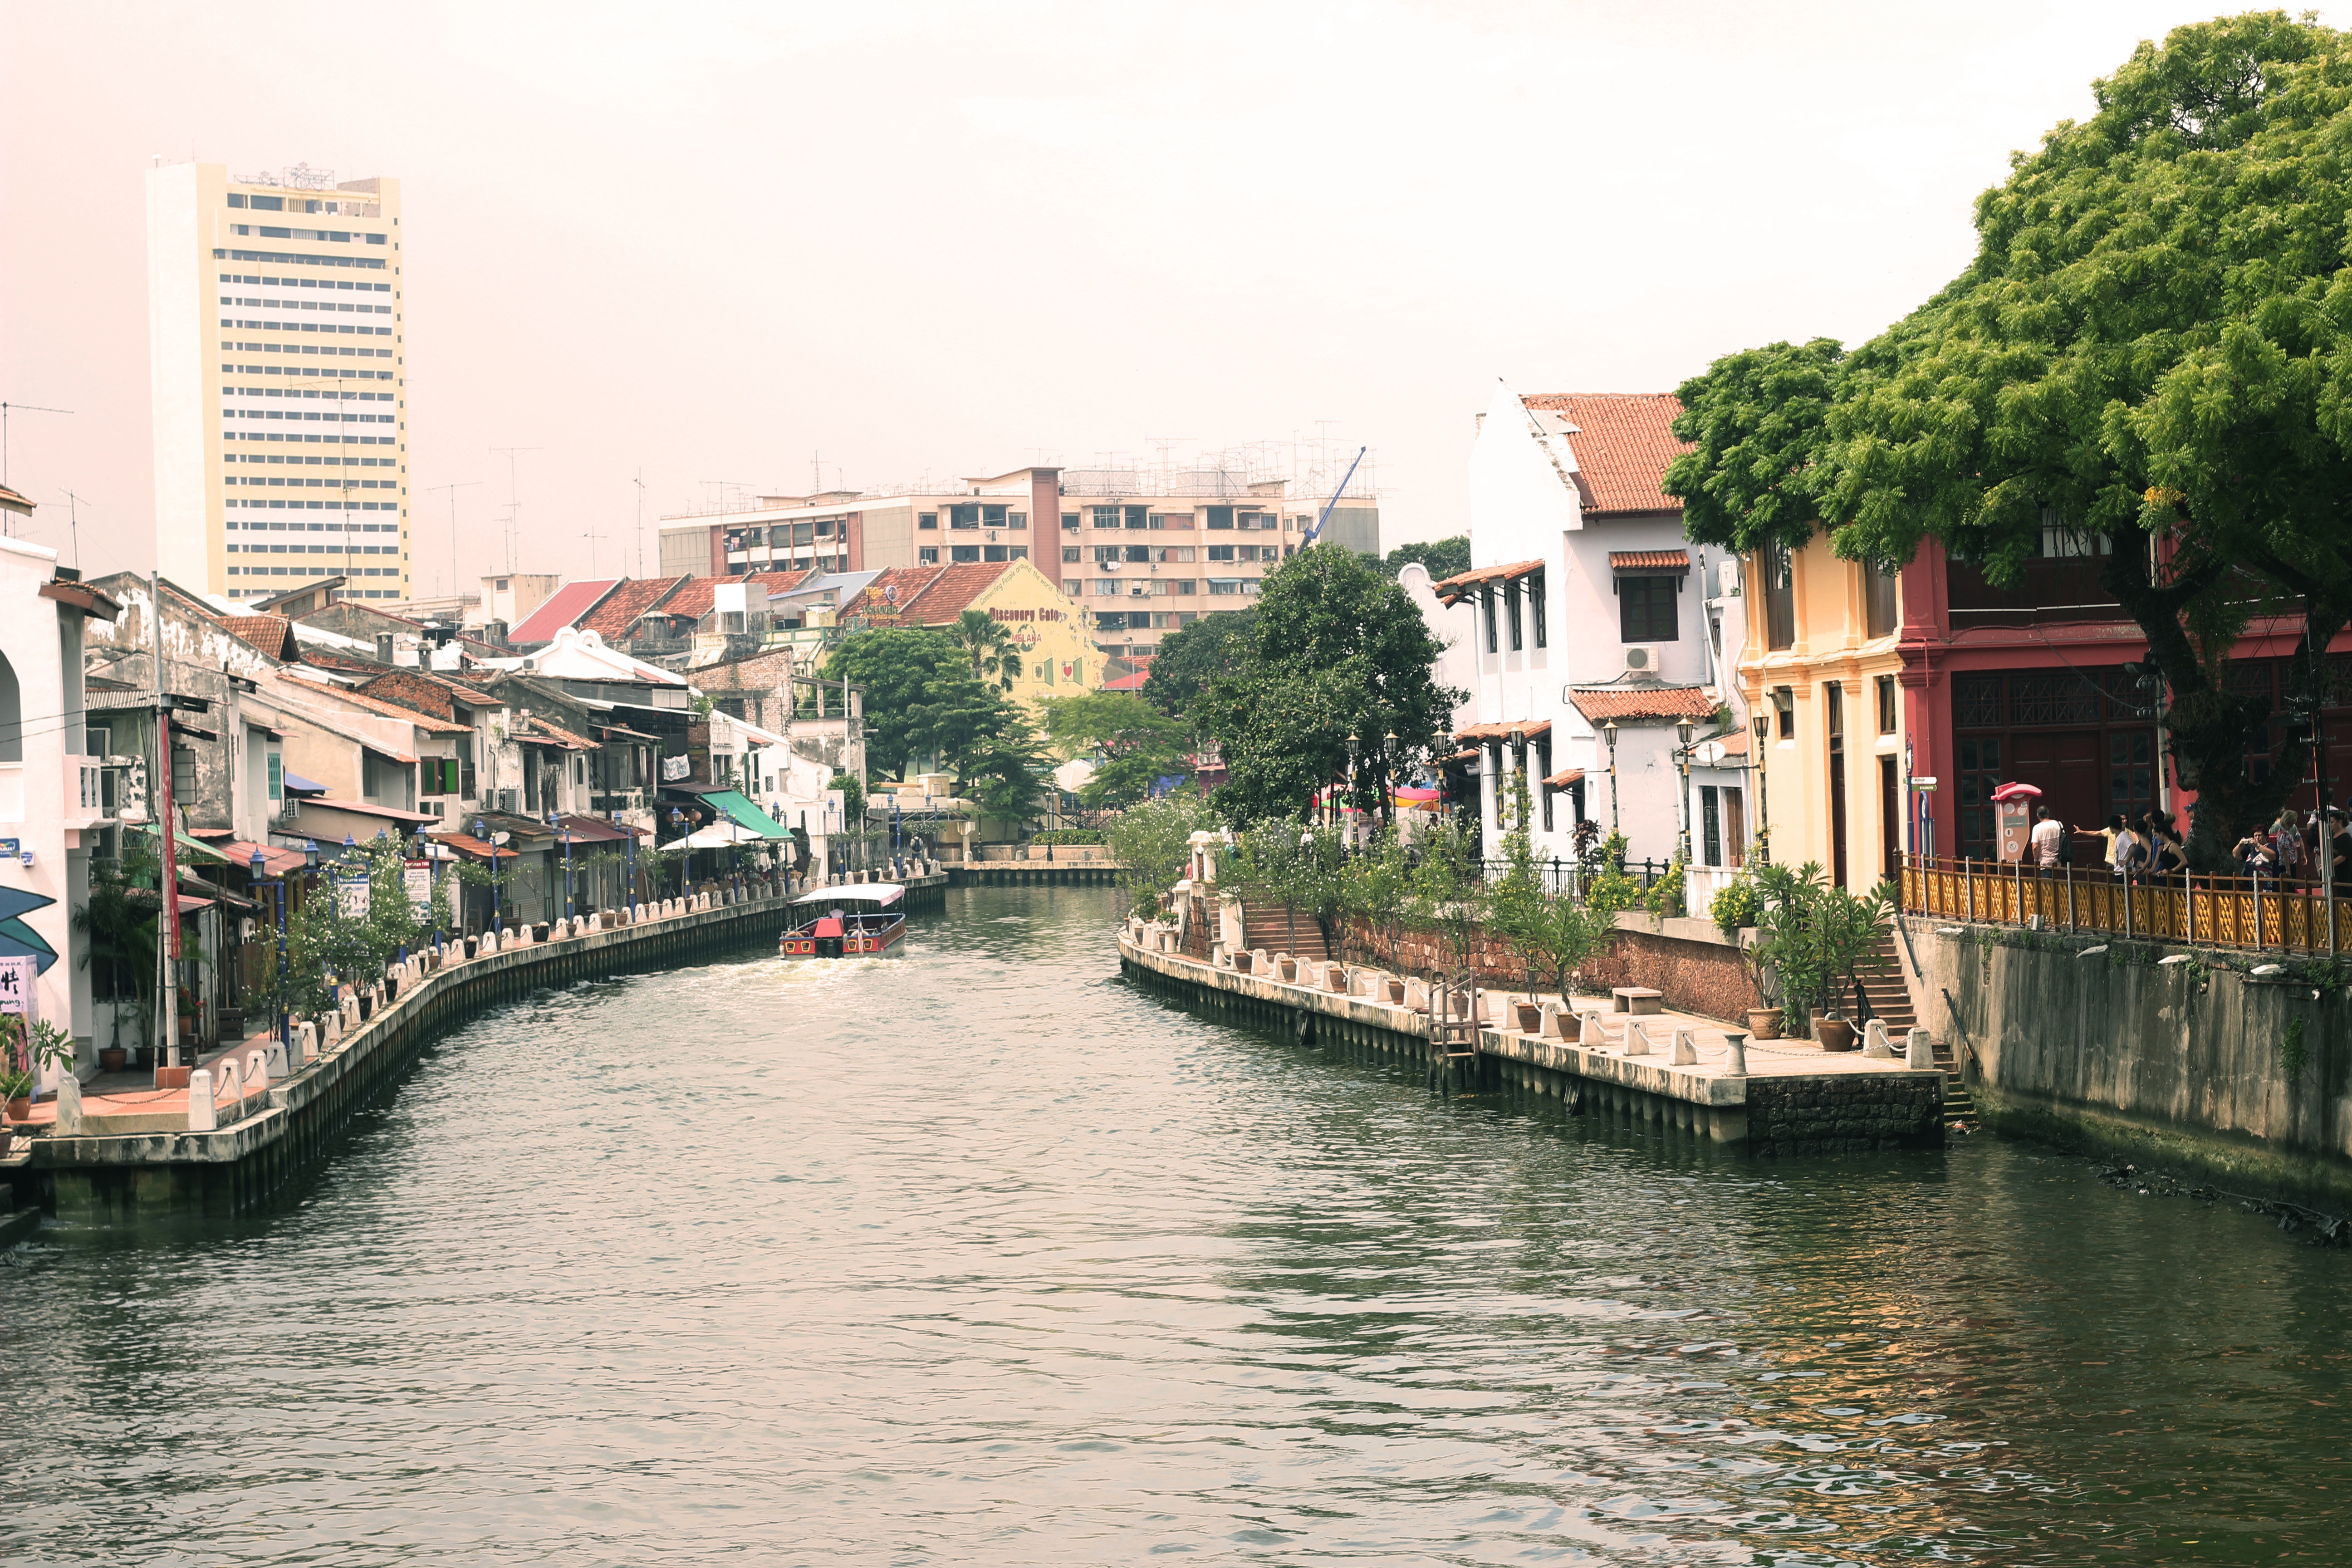
boat, town, river, canal, cityscape, vehicle, tourism, waterway, body of water, channel, landform, geographical feature